Supercut (song)

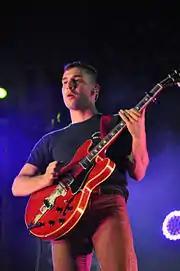
Jack Antonoff ("pictured" in 2012) co-wrote and co-produced "Supercut".

Lorde recorded "Supercut" in three locations around the United States. She began recording at Electric Lady Studios in Greenwich Village, New York City, with assistance from Barry McCready and Jack Antonoff. Antonoff also worked with Lorde at Rough Customer Studio in Brooklyn Heights, New York. Recording concluded at Westlake Recording Studios in Los Angeles, California, with assistance from Ben Sedano and Greg Eliason. Serban Ghenea mixed the song at MixStar Studios with assistance from engineer John Hanes. The track was mastered by Randy Merrill at Sterling Sound in New York. Other personnel include Joel Little, as well as Frank Dukes, Jean-Benoît Dunckel, Malay, who provided additional production to the song.